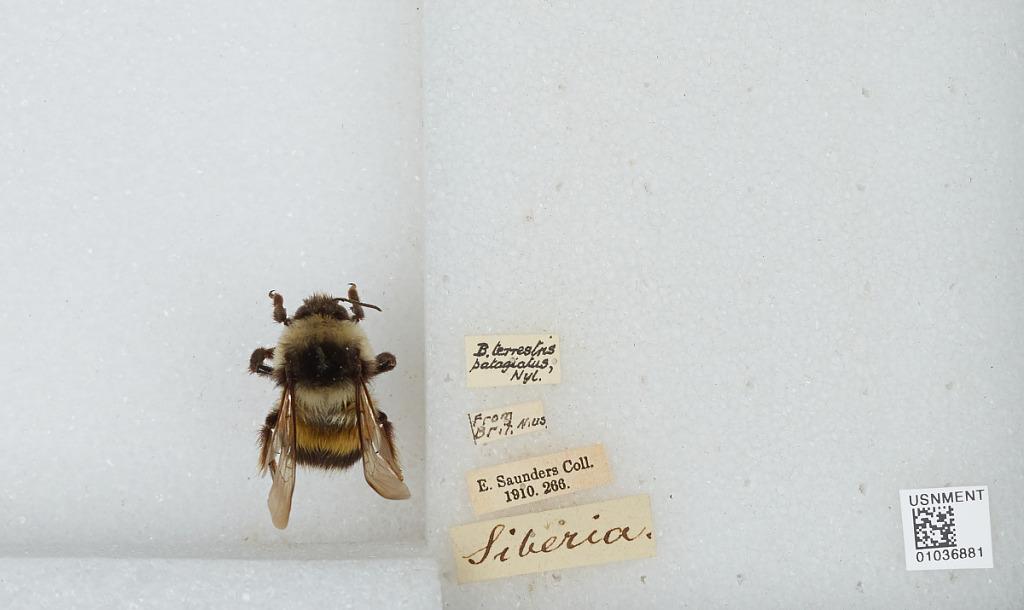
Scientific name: Bombus (Bombus) patagiatus Nylander
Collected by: E. Saunders
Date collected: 1910--
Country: Russia
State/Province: Siberia